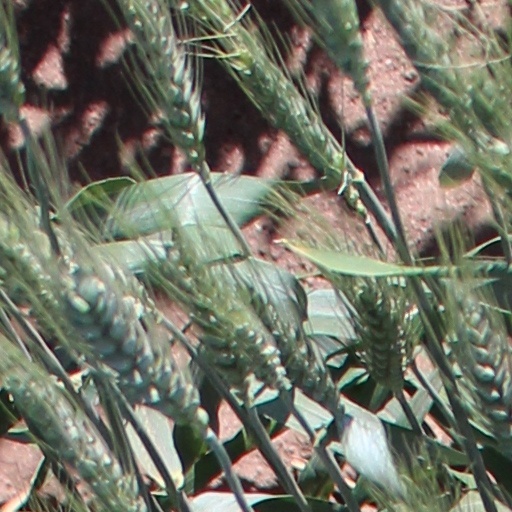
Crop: wheat